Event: Nepal Earthquake
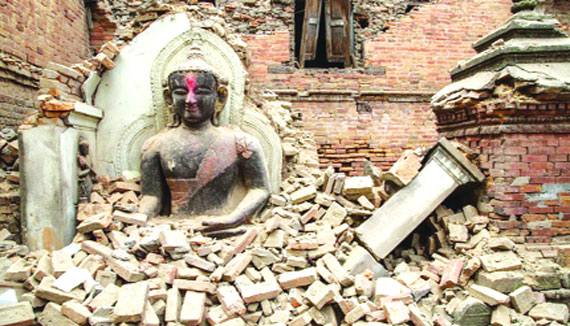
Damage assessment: damage